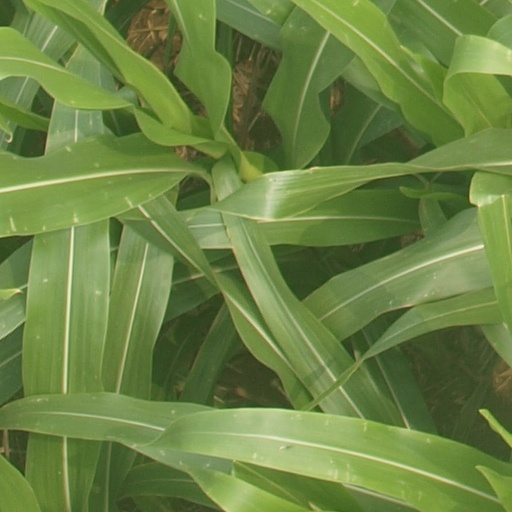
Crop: maize; corn